Hedy Lamarr

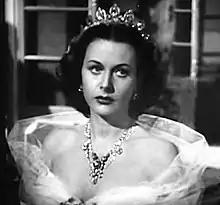
Lamarr in "Her Highness and the Bellboy" (1945)

Far more popular was "Boom Town" (1940) with Clark Gable, Claudette Colbert and Spencer Tracy; it made $5 million. MGM promptly reteamed Lamarr and Gable in "Comrade X" (1940), a comedy film in the vein of "Ninotchka" (1939), which was another hit.